Marián Miezga

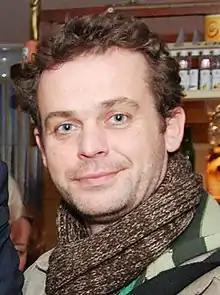
Miezga in 2010

Marián Miezga (born 30 October 1974) is a Slovak actor. He was recognised at the 1998 DOSKY Awards as Discovery of the Year as part of the performance of "Na koho to slovo padne". Although mainly known for his television roles on Slovak TV channels RTVS and TV JOJ, he joined the cast of Markíza's Oteckovia in 2018 as Juraj Šípka.